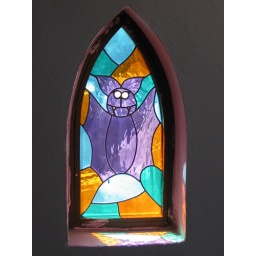
A bat-themed stained glass window inside the Count's Castle at Parque Plaza Sesamo in Monterrey.